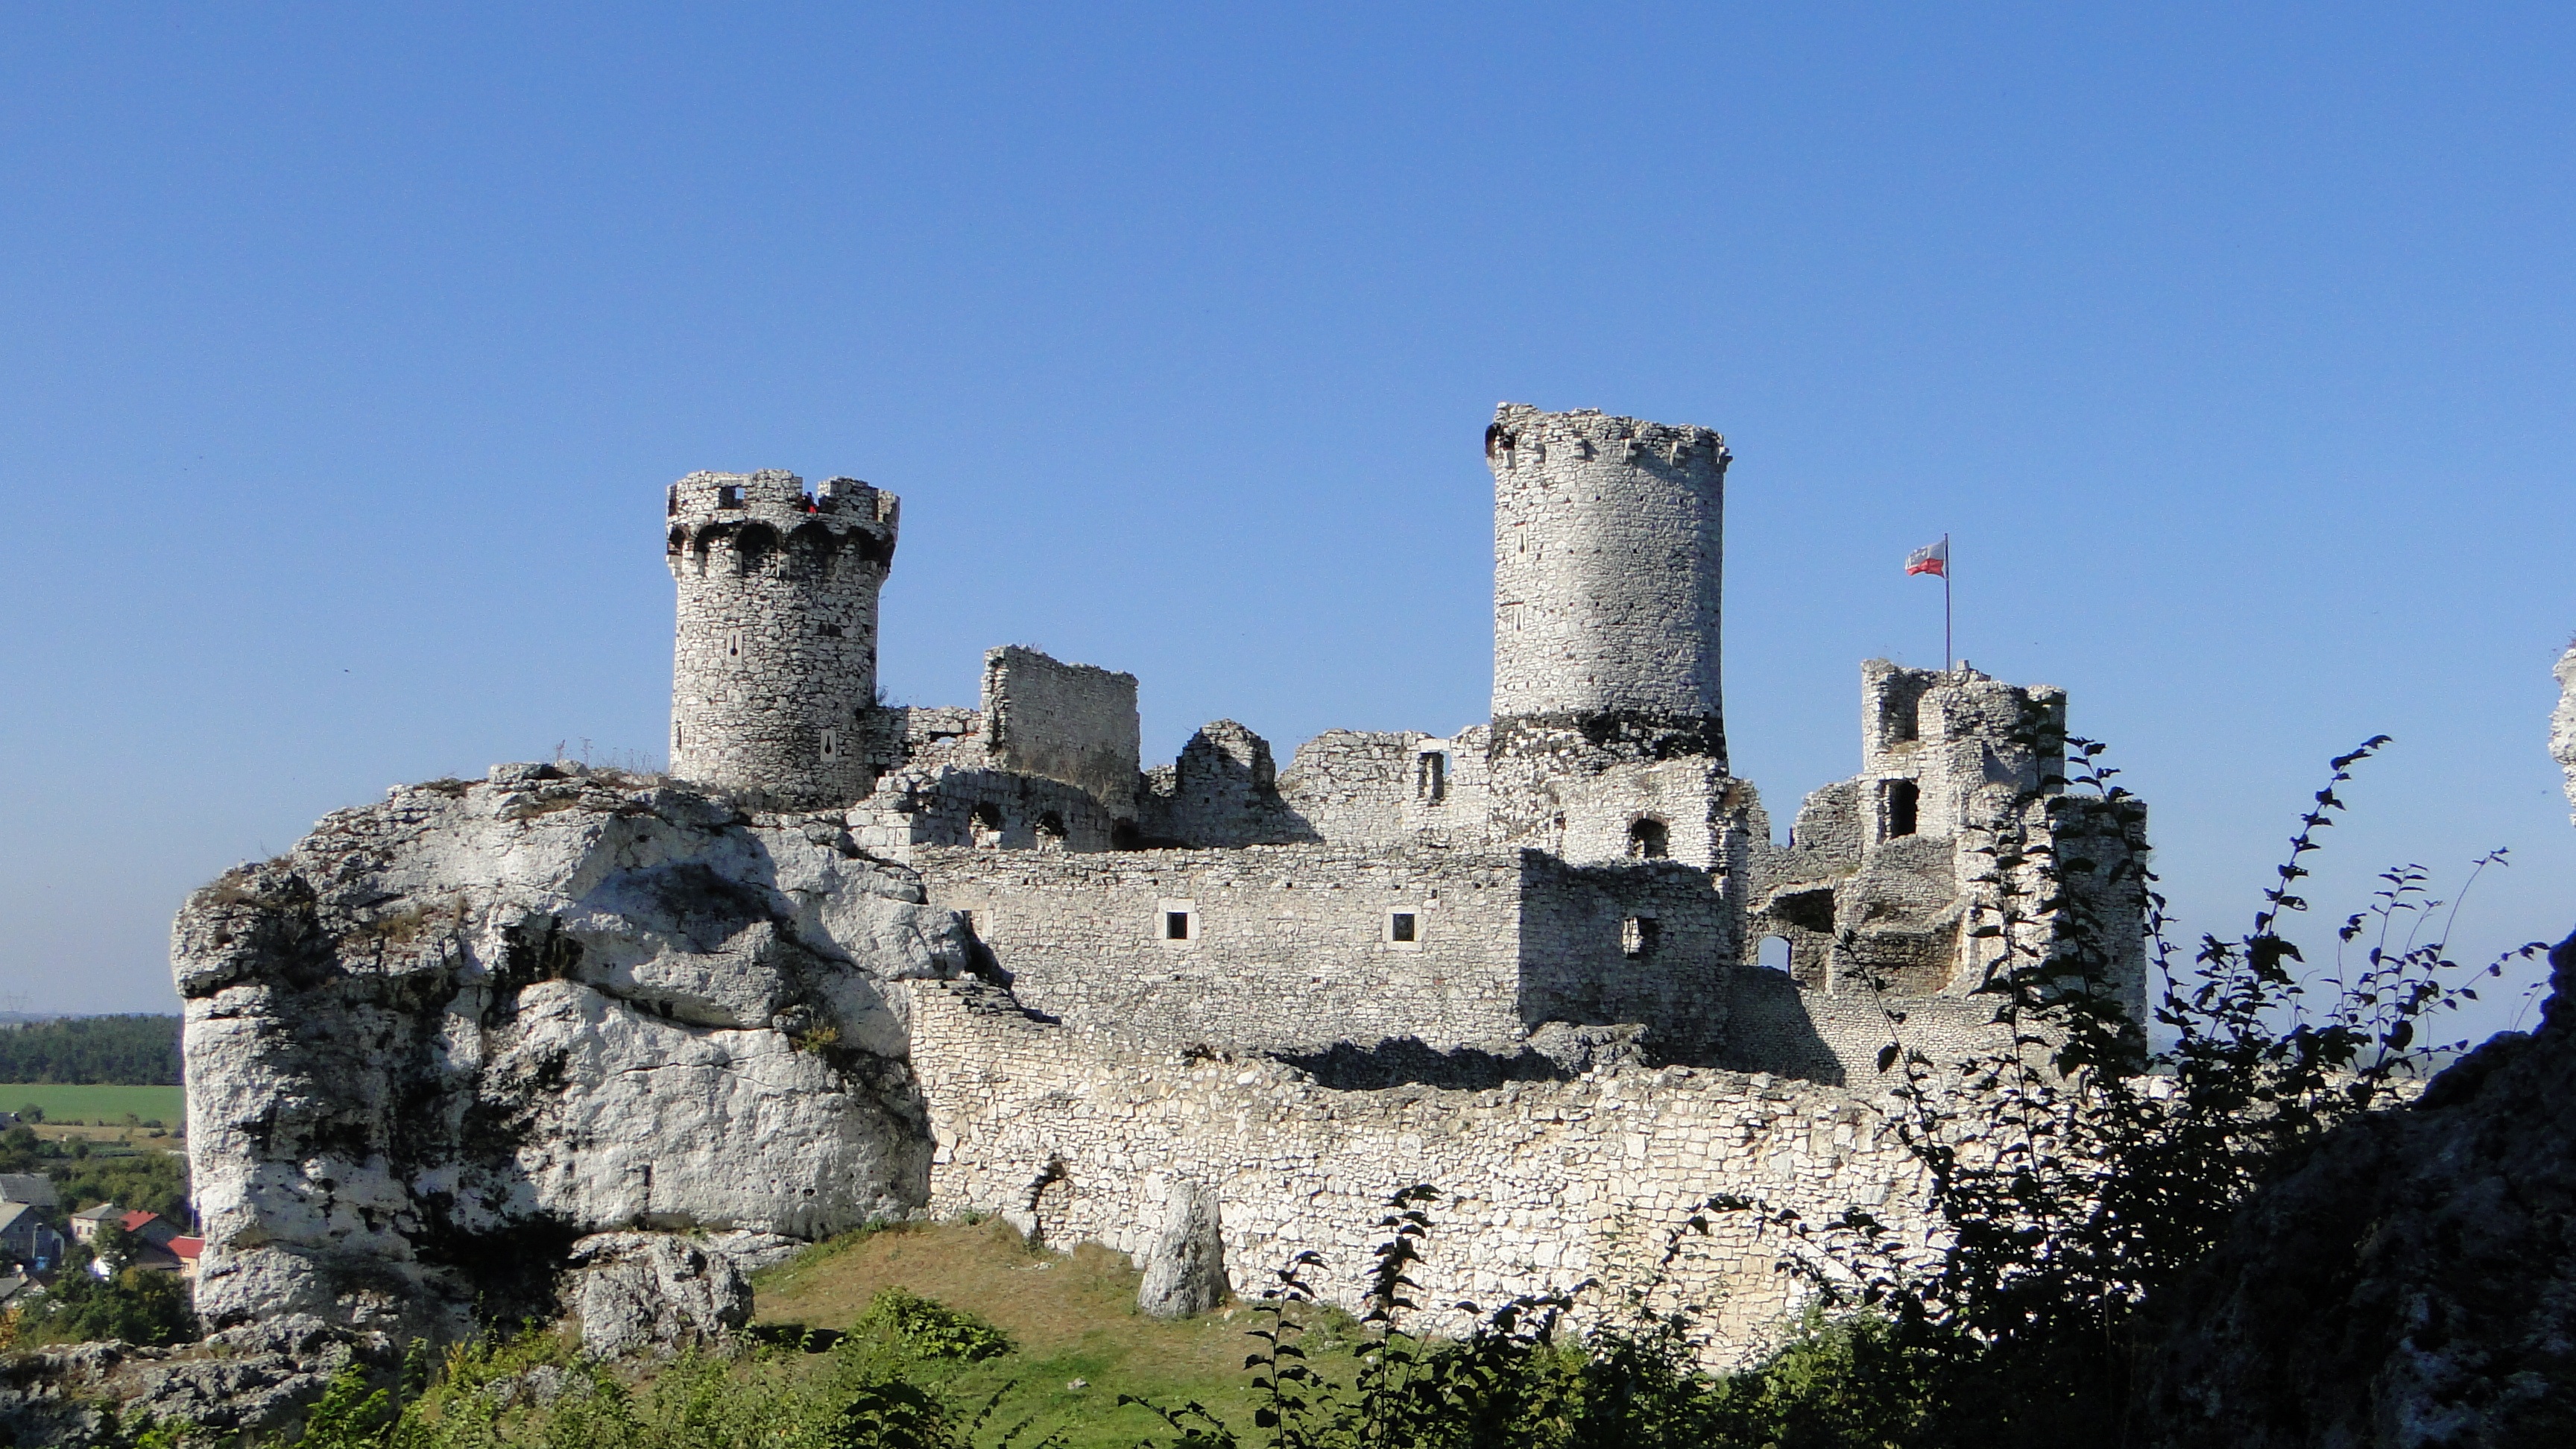
landscape, nature, rock, view, building, chateau, tower, castle, fortification, rocks, ruins, vacations, archaeological site, unesco world heritage site, ogrodzieniec, jura krakowsko czestochowa, historic site, ancient history